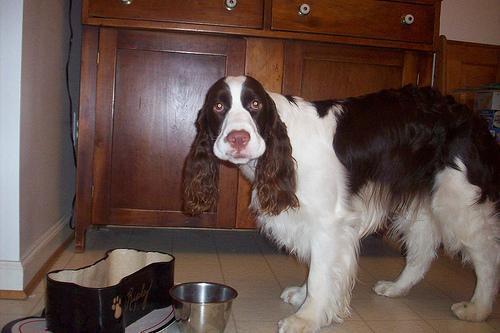
English_springer